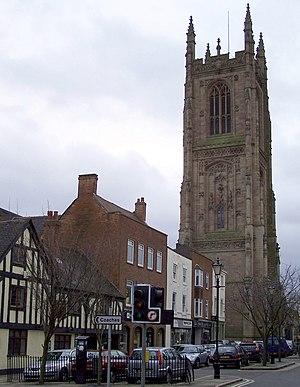
Derby est une ville britannique qui dépendait autrefois du Derbyshire, mais qui constitue depuis 1997 une entité administrative distincte, et fait partie de l'autorité unitaire de Derby. Sa population est estimée à 233 000 habitants. Depuis 1977, Derby possède officiellement le statut de cité.